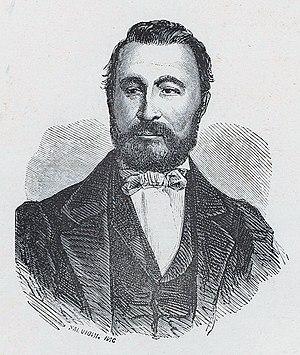
Le comté de Santa Fiora était l'un des deux petits Etats, avec celui de Soana, qui résultèrent du partage, en 1274, des fiefs de la famille Aldobrandeschi, qui couvraient une large part du territoire du sud de la Toscane.